Joe Feddersen

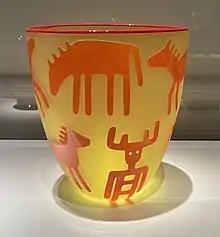
"Horses and Deer" (2020) at the Renwick Gallery in Washington, DC in 2022

Feddersen's early creations involved photography and collage self-portraits in the early 1980s, reflecting on the individual and the environment surrounding self. However, his first major work was "Rainscape"; a series of lithographs that were exhibited at the Heard Museum's 3rd Biennial Native American Fine Art Invitational.